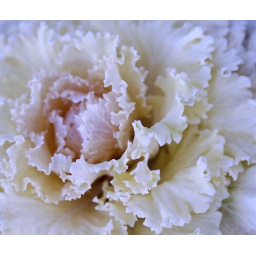
A pretty plant grown in a flower box for ornament in Jerome, Arizona